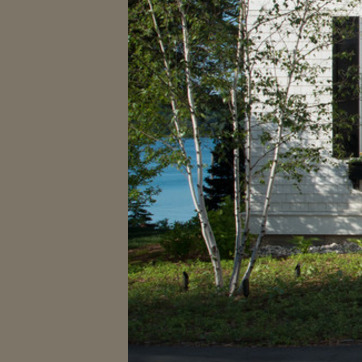
Material: water